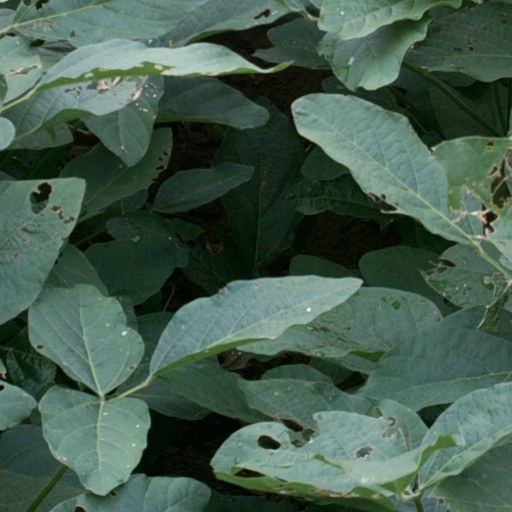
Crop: soybean